Santa Catalina Island (California)

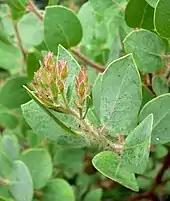
Catalina manzanita, one of the island's endemic plants

Catalina Island is a part of the Channel Islands of California, which are a chain of eight islands located in the Pacific Ocean off the coast of Southern California. These islands are often referred to as the Channel Islands archipelago. They are not part of the mainland but are remnants of an ancient mountain range. Catalina is primarily composed of two distinct rock units: Catalina Schist from the Early Cretaceous (95 to 109 million years ago), and Miocene volcanic and intrusive igneous rocks. The geological makeup of Catalina Island is primarily igneous and metamorphic rock. The island is composed of a variety of rock types, including basalt, schist, granite, and limestone. These rocks originated from volcanic eruptions, magma intrusions, and sedimentary deposits over millions of years.